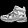
Label: Ankle boot